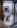
Number: 8